University Club of Bethlehem

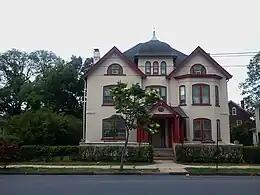
The University Club of Bethlehem, located at 62 East Market Street, Bethlehem, Pennsylvania, June 2015

The University Club of Bethlehem (UCB) was organized in 1911 by five graduate students to provide living and dining facilities and to serve as a center of social activity for qualified persons attending institutions of higher education in the Lehigh Valley area.